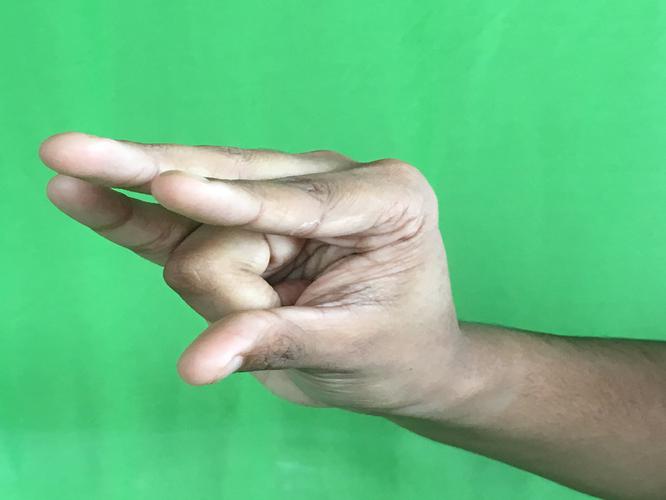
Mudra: Kangulam
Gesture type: single_hand